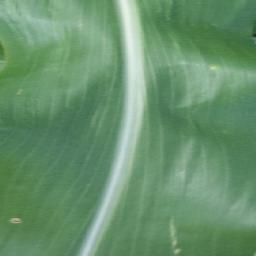
Label: Corn_(Maize)___Healthy